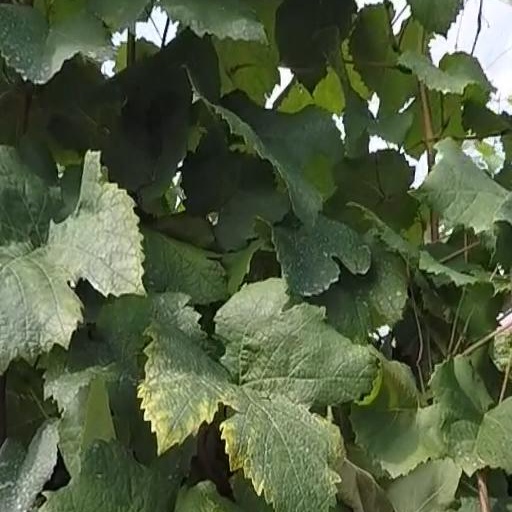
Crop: grape